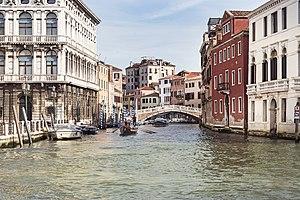
Le Grand Canal est la principale artère maritime qui traverse Venise, en Italie.
Jadis artère d'approvisionnement principale de la ville et appelé Canaleclo puis Canal Regio jusqu'au XVIIᵉ siècle, le Canale di Cannaregio est l'une des plus importantes voies navigables de Venise.